List of awards and honors received by John Ashbery

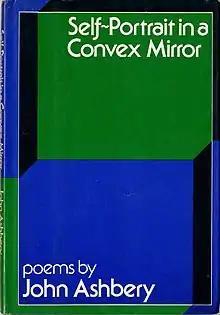
In 1976, "Self-Portrait in a Convex Mirror" became the first book to win the National Book Critics Circle Award for Poetry.

Ashbery won the inaugural National Book Critics Circle Award for Poetry and was nominated another four times. "Self-Portrait in a Convex Mirror" was announced as the award's first winner on January 8, 1976. The award is given by the National Book Critics Circle, an association of editors and critics founded in 1974 in New York City. According to Ashbery, the award itself was "almost invented" for him. In an interview with Mark Ford, Ashbery recalled an exchange reportedly sparked by a negative review for his "Self-Portrait" in "The New York Review of Books":